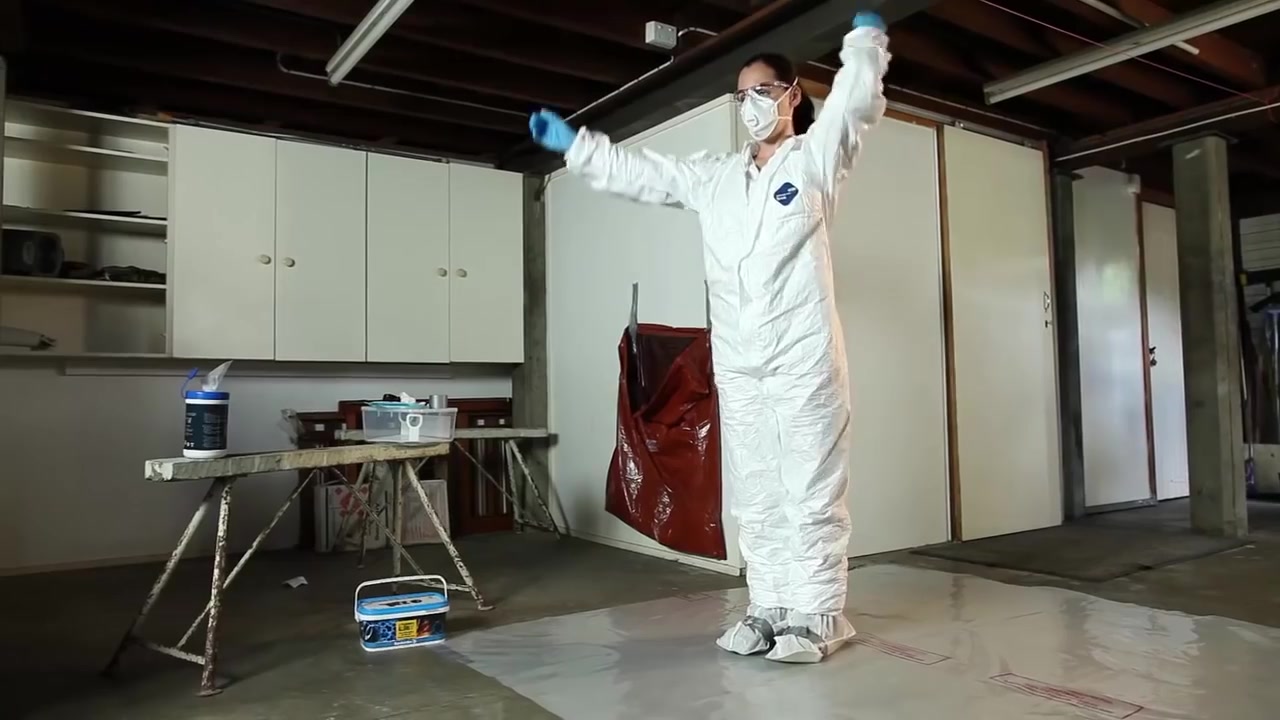
Objects detected:
Coverall
Gloves
Mask
Goggles